The Holocaust in Bohemia and Moravia

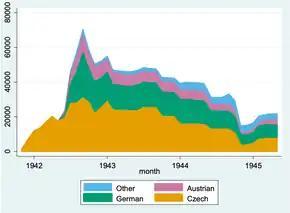
Theresienstadt Ghetto population by country of origin. The original population was 3,500 soldiers and 3,700 civilians.

By mid-1939, their exclusion from state employment and professional associations left few jobs open to Jews besides manual labor. At the time, 25,458 men and 24,028 women were of working age (18–45 years). On 23 October, another order from the Reich Protector barred Jews from salaried employment. Further employment regulations were announced on 26 January 1940, with the result that Jews were banned from all management positions among other provisions. Increasing numbers of Jews were without employment or income. On 24 April Jews were barred from working in law, education, pharmacies, medicine, or publishing. The forced unemployment of Jews led to tremendous pressure on the Jewish community's welfare rolls, which it attempted to counter by retraining Jews in agriculture and skilled crafts via the Protectorate labor offices.